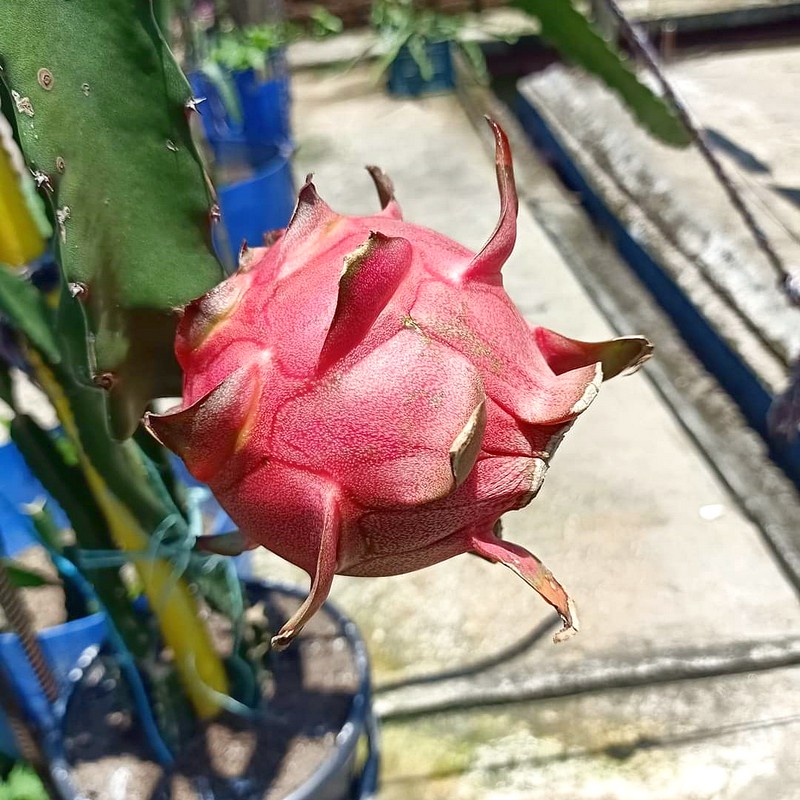
Label: Mature Dragon Fruit